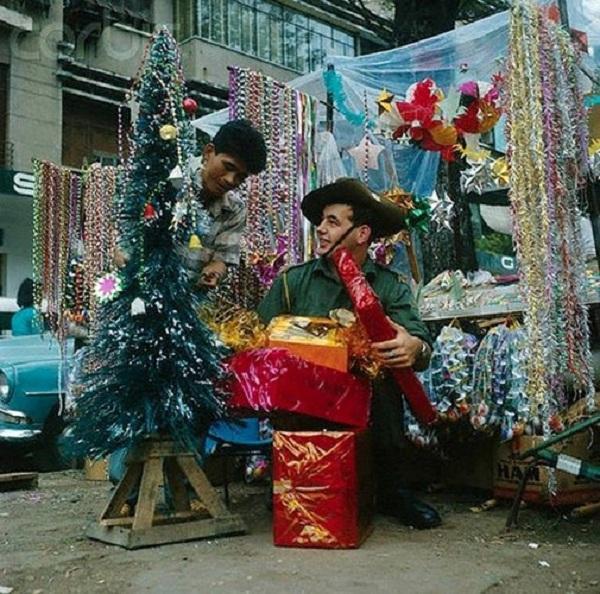
bên cạnh người đàn ông ở bên trái là một cây thông